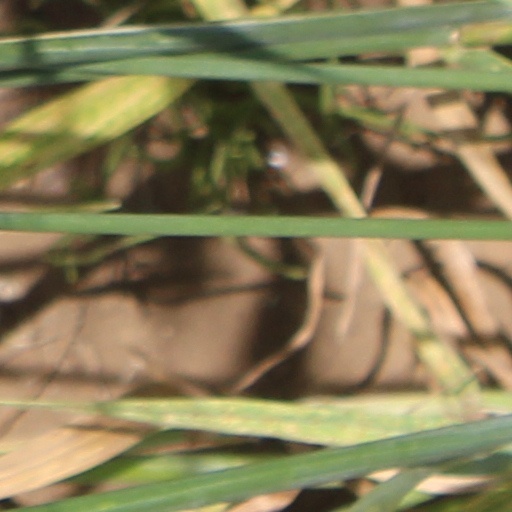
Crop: wheat